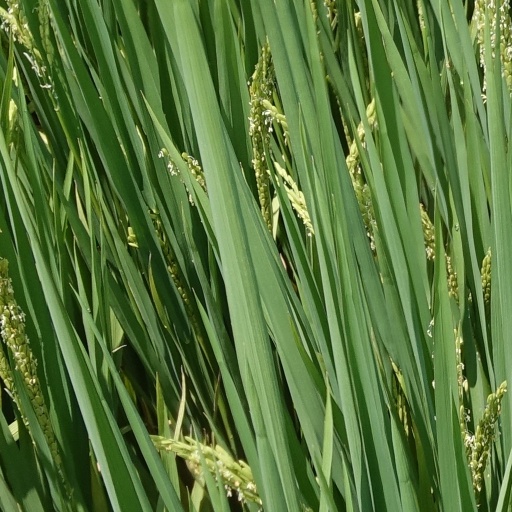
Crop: rice